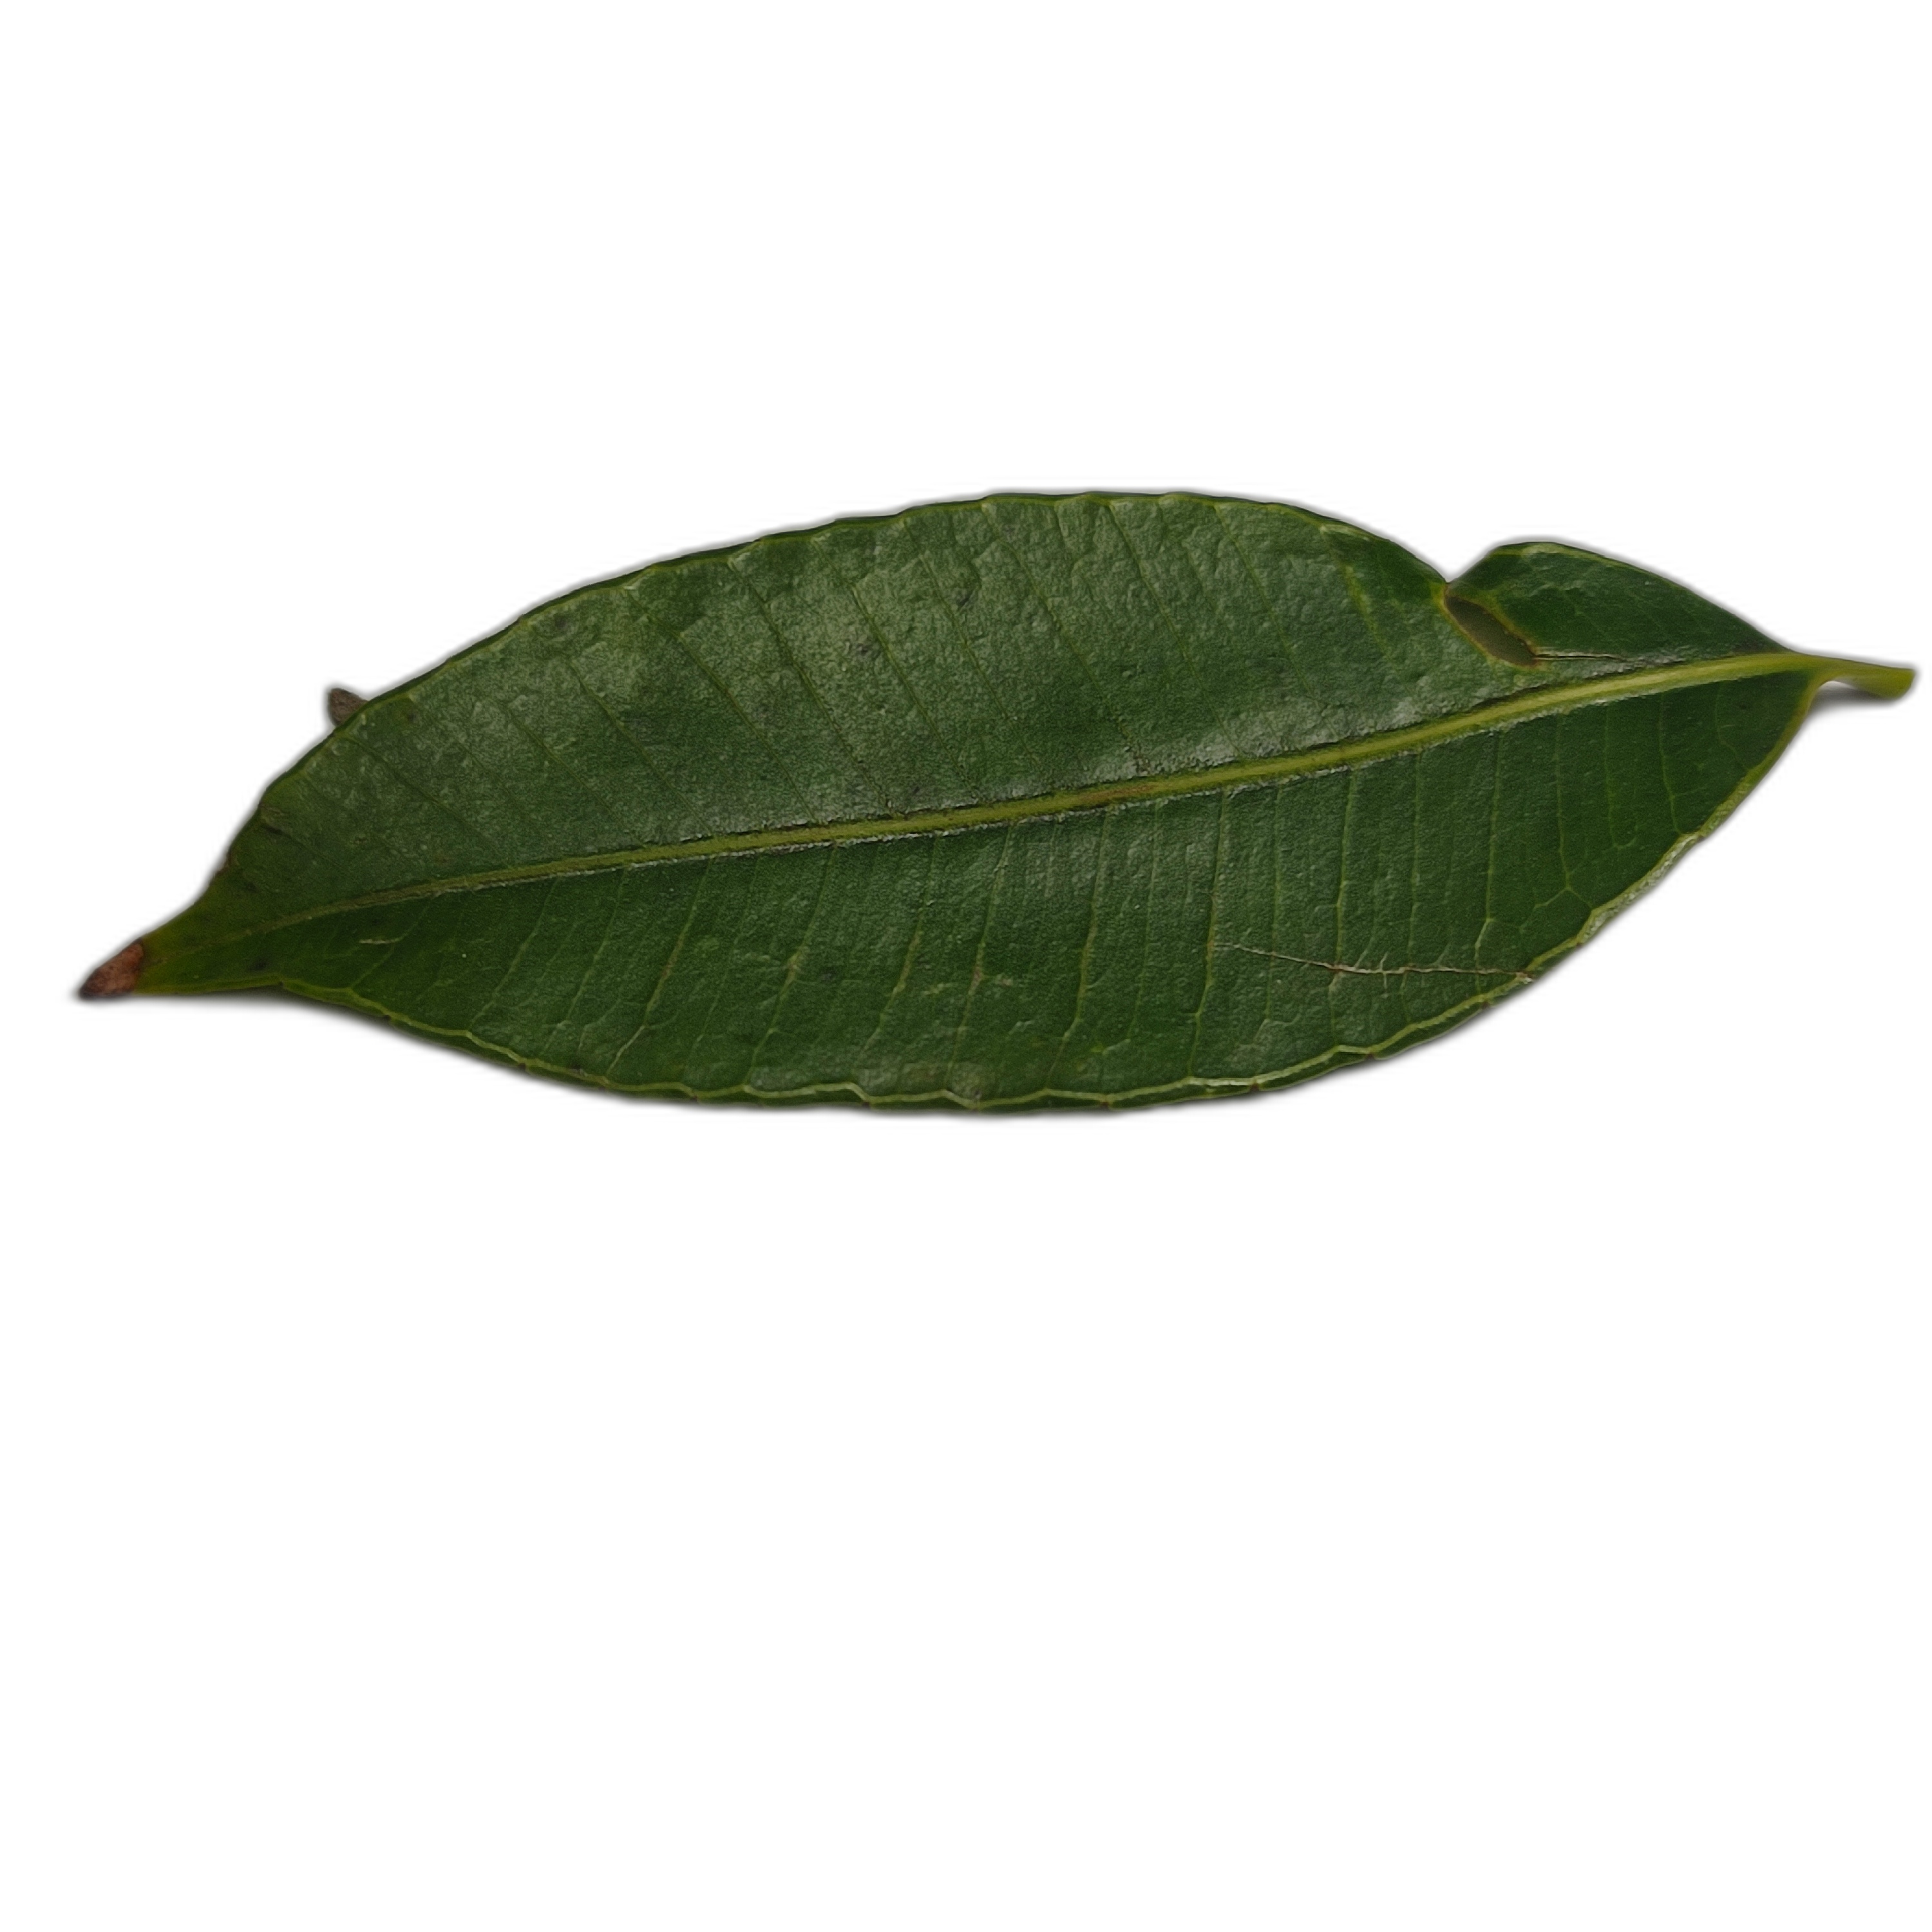
Label: healthy